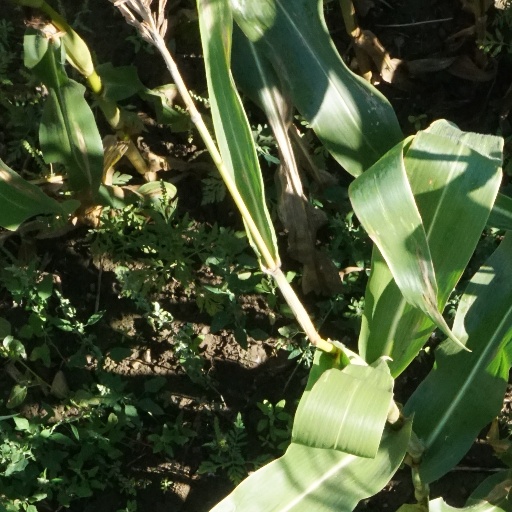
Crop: maize; corn